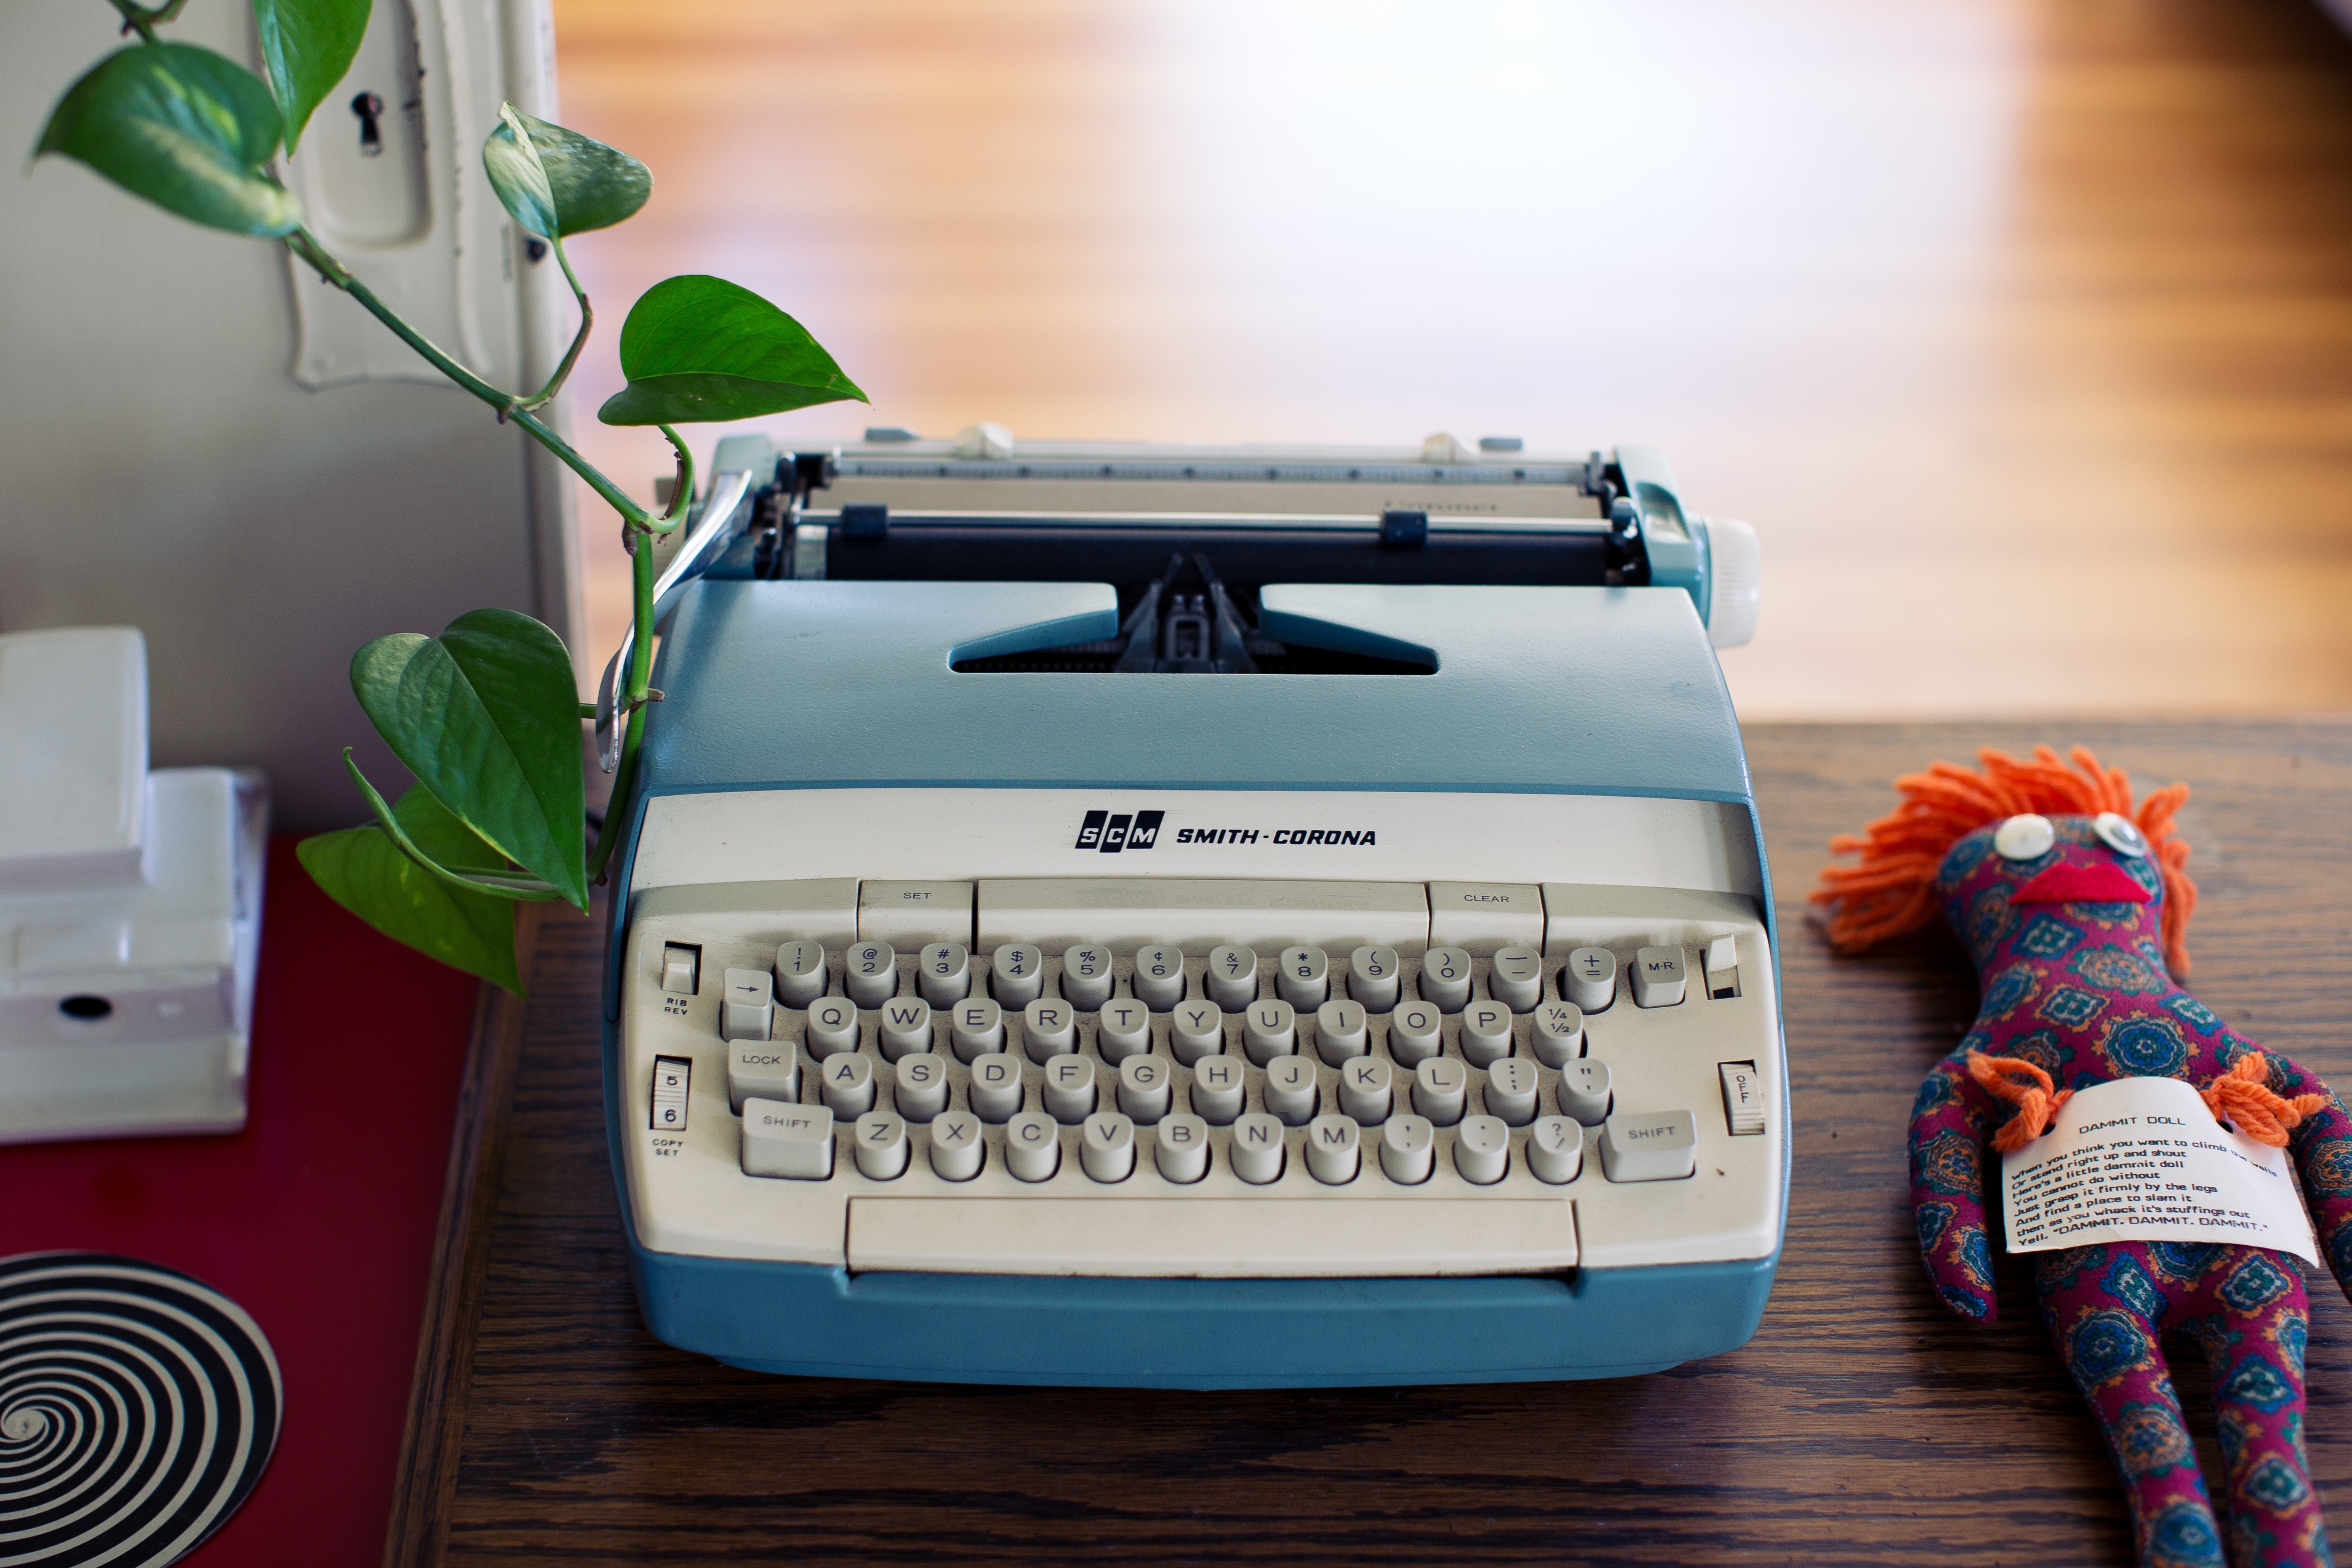
writing, vintage, retro, typewriter, electronic, button, art, office equipment